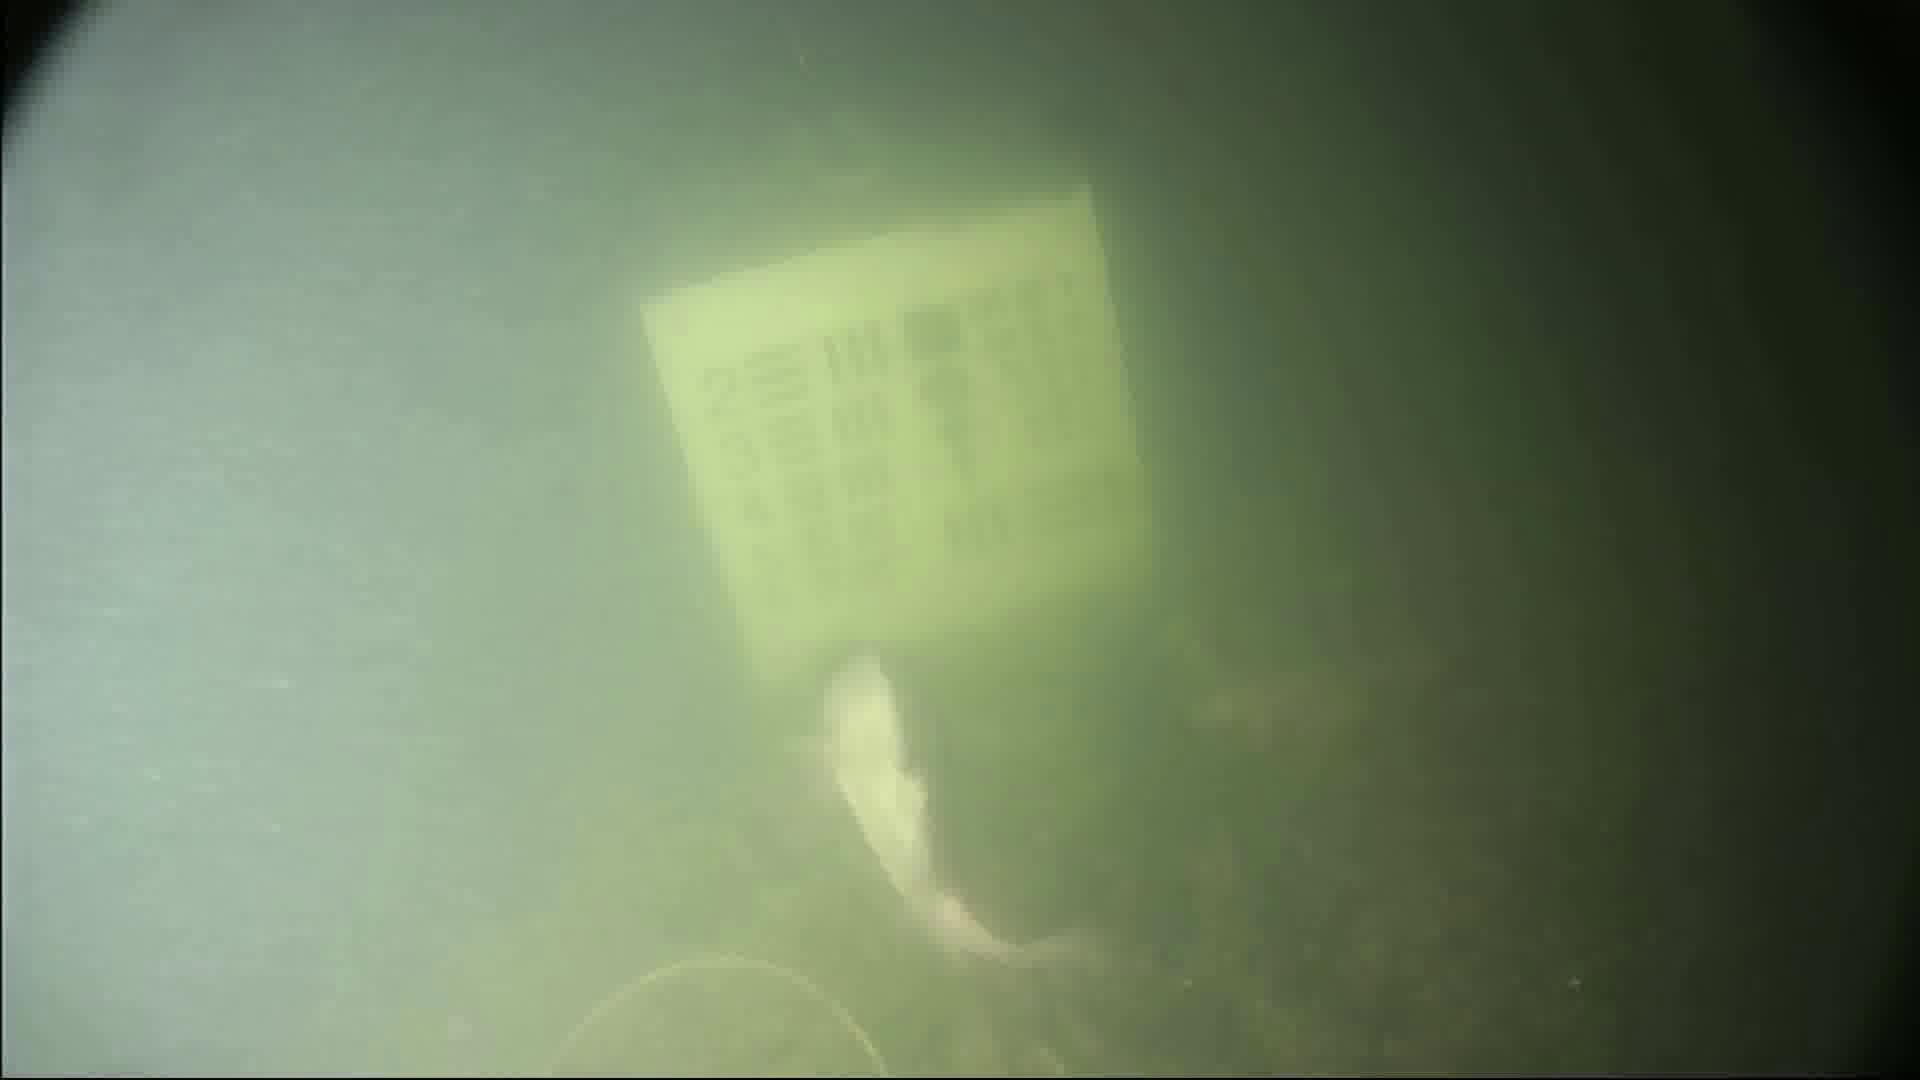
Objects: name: fish